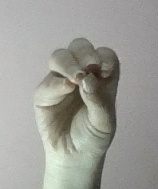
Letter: ha